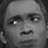
Emotion: surprise